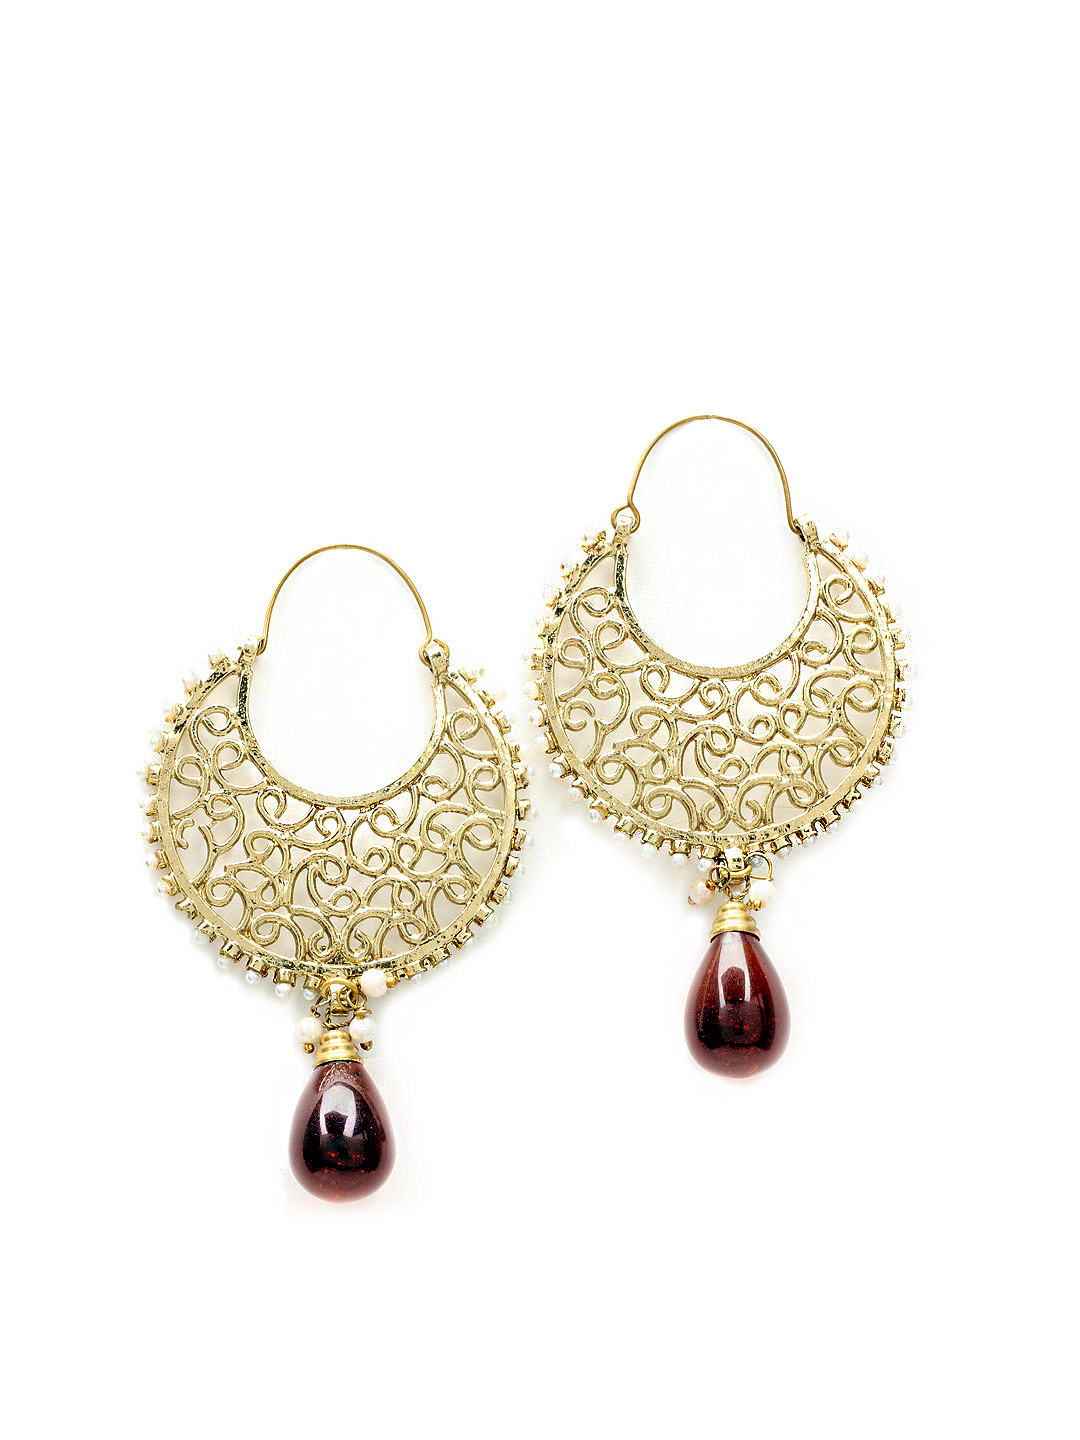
Royal Diadem Gold & Brown Earrings
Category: Accessories / Jewellery / Earrings
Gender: Women
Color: Gold
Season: Summer 2012
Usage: Ethnic